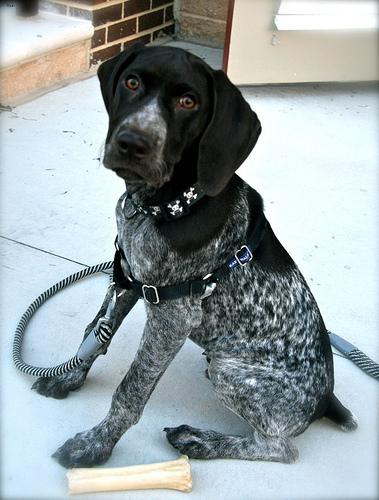
Breed: german shorthaired